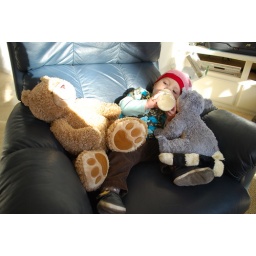
having her mid-morning milk with with big foot bear and louis lemur in grampa's chair